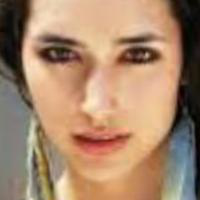
Age group: age 21-30